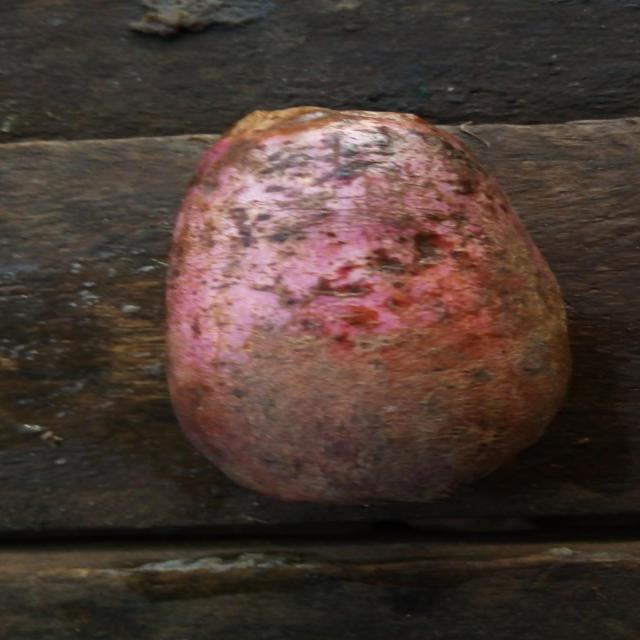
Plum grade: rotten